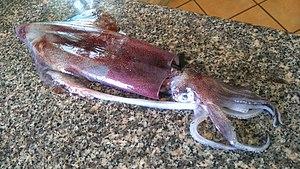
Spécimen de calamr pêché et vendu en Tunisie
Les fruits de mer sont un nom donné aux animaux invertébrés marins comestibles. Dans l'acception la plus usuelle, il s'agit d'une grande variété d'organismes marins, à l'exception des poissons et des mammifères.